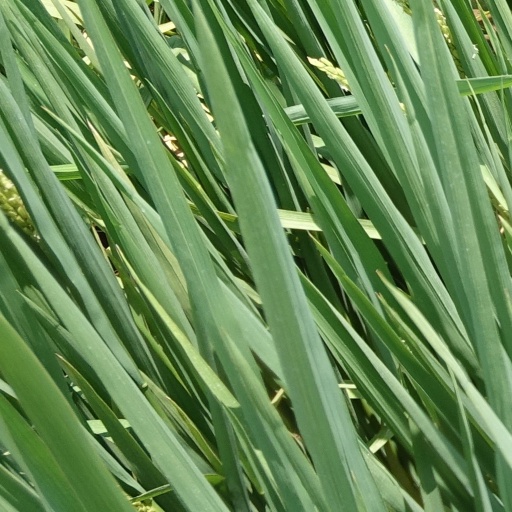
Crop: rice